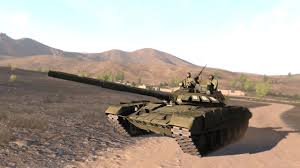
Label: Tank